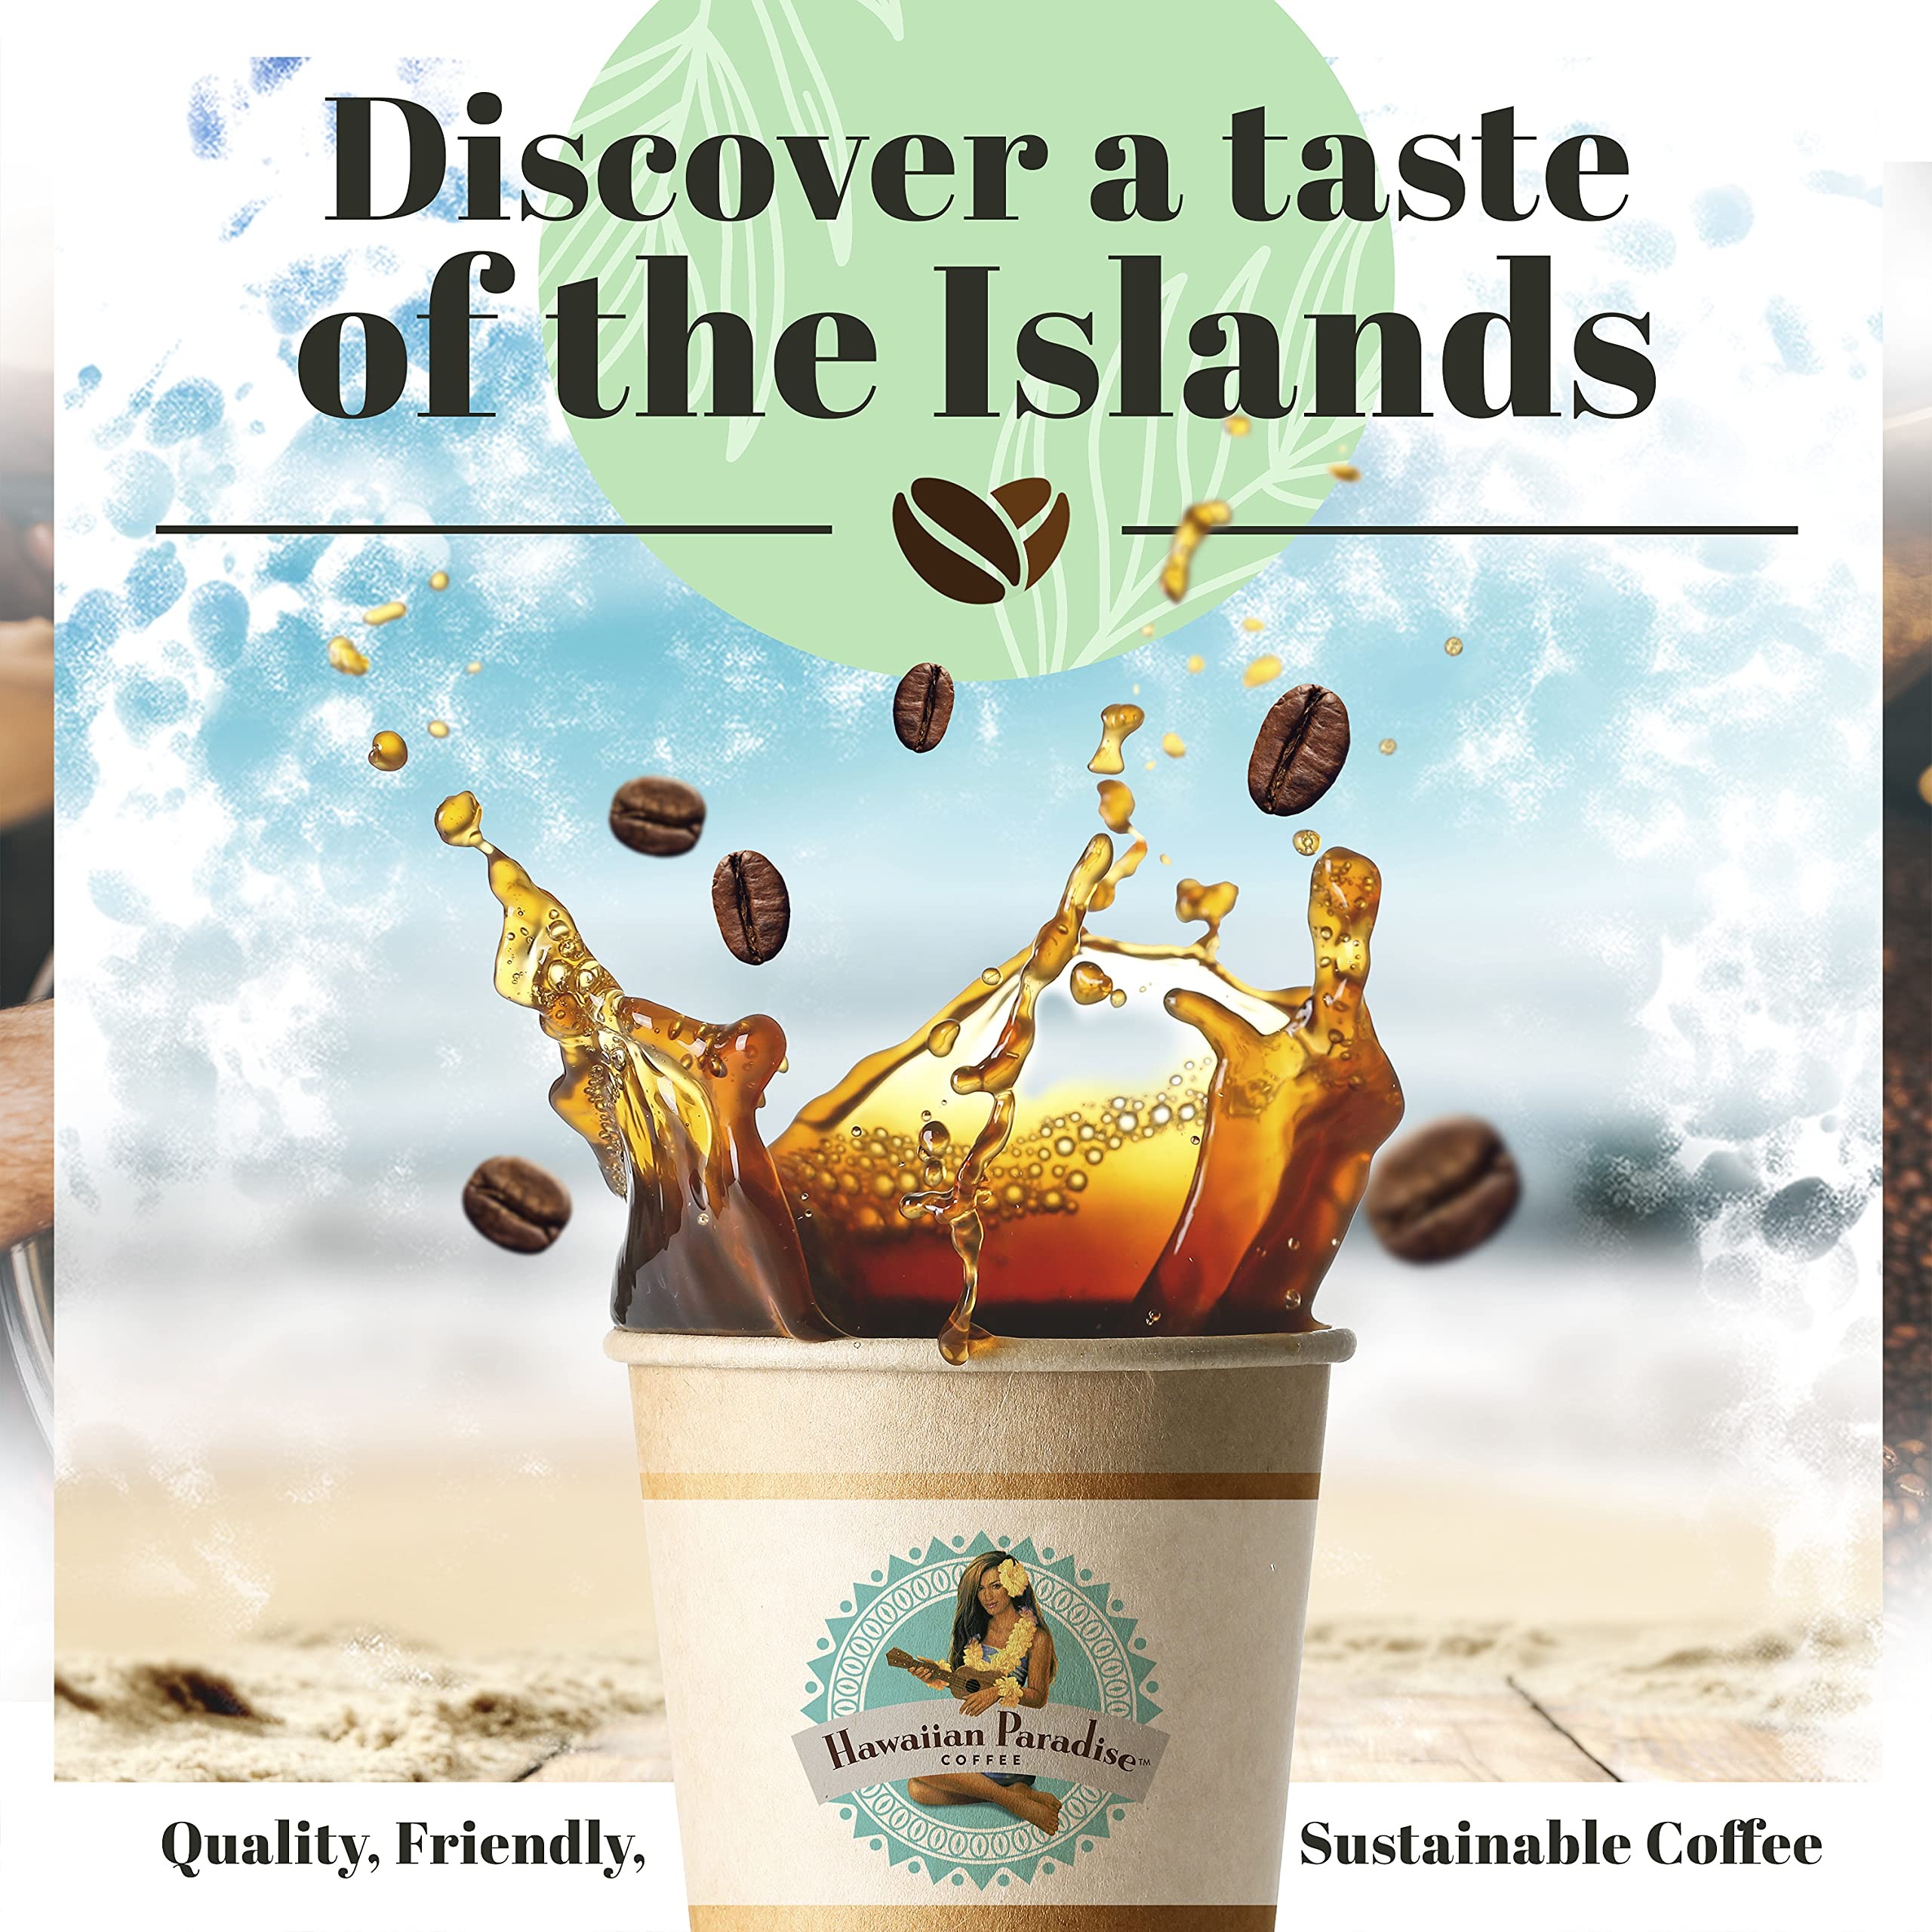
Item Name: Hawaiian Paradise Coffee Chocolate Macadamia Nut Single Serve Cups 18 Count - Medium Roast - Compatible with Keurig K-Cup Brewers
Bullet Point 1: IF Chocolate and Macadamia Nuts are foods you desire then this is the coffee for you!
Bullet Point 2: Our roast master selected a naturally sweet green coffee. After a slow, light roast, the coffee is sprayed with a light coat of Chocolate as well as Macadamia Nut extract oil. Over time, the oil penetrates the coffee, at which point we grind and package it.
Bullet Point 3: The flavors are locked and released when you brew. The aroma of our Chocolate macadamia nut coffee brings joy to your senses.
Bullet Point 4: Great Value for your money with 18 single serve cups of the worlds finest coffee.
Bullet Point 5: Compatible with Keurig K-Cup brewers. Product is not made by Keurig. Keurig and K-Cup are registered trademarks of Keurig Green Mountain, Inc. Sellers & Hawaiian Paradise Coffee are not affiliated with Keurig Green Mountain, Inc.
Product Description: Hawaiian Paradise Coffee selects and roasts only the finest coffee grown in Hawai'i and around the world. We are committed to a sustainable business model. Our roasting and packaging facilities in Hawai'i operate on 100% renewable solar power and our vehicles are electric, hybrid, or clean diesel. Most importantly, our farms in Hawai'i produce the finest coffee grown in the United States. Choose from an assortment of Pure Estate Coffee, Signature Blends, or Flavored Coffee, and discover a taste of the islands. We also take pride in offering three high quality single serve cup varieties of tea: Green Tea, English Breakfast and Chamomile. Compatible with Keurig K-Cup brewers. Product is not made by Keurig. Keurig and K-Cup are registered trademarks of Keurig Green Mountain, Inc. Sellers & Hawaiian Paradise Coffee are not affiliated with Keurig Green Mountain, Inc.
Value: 7.56
Unit: Ounce

Price: 24.75